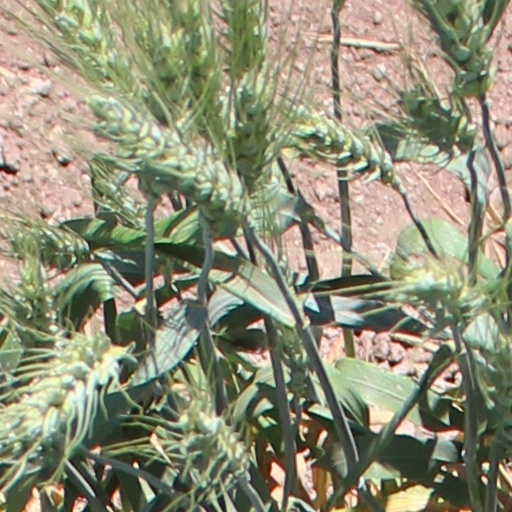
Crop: wheat